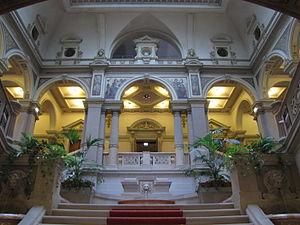
Alsace, Bas-Rhin, Strasbourg, Ancien Palais impérial allemand ou Kaiserpalatz (1888), dit Palais du Rhin, 1-2-3 place de la République: Hall d'entrée et escalier d'honneur. This building is classé au titre des Monuments Historiques. It is indexed in the Base Mérimée, a database of architectural heritage maintained by the French Ministry of Culture,